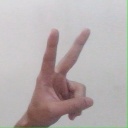
अक्षर: क